Saint Petersburg

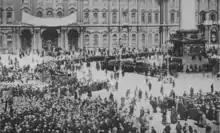
Bolsheviks celebrating 1 May near the Winter Palace half a year after taking power, 1918

It developed along three radial streets, which meet at the Admiralty building and are now known as Nevsky Prospect (which is considered the main street of the city), Gorokhovaya Street and Voznesensky Avenue. Baroque architecture became dominant in the city during the first sixty years, culminating in the Elizabethan Baroque, represented most notably by Italian Bartolomeo Rastrelli with such buildings as the Winter Palace. In the 1760s, Baroque architecture was succeeded by neoclassical architecture.